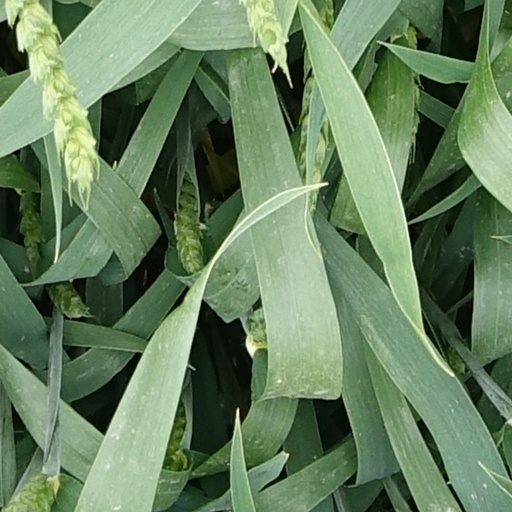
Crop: wheat